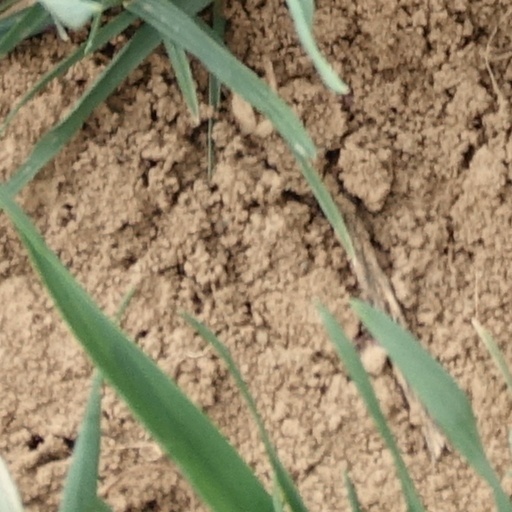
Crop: wheat